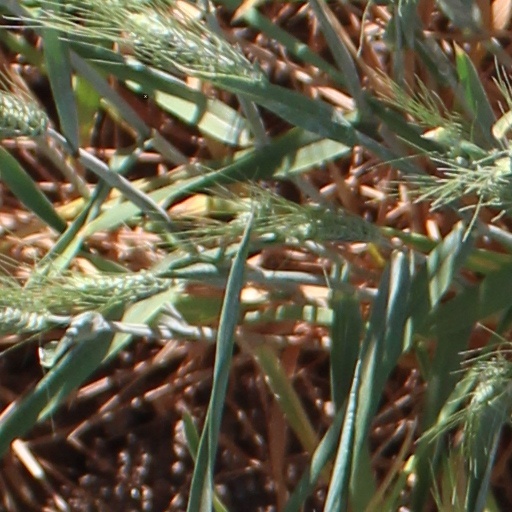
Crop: wheat